Early history of video games

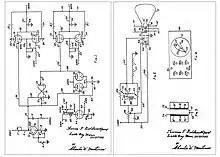
Circuitry schematic from the patent for the cathode-ray tube amusement device

The term "video game" has evolved over the decades from a purely technical definition to a general concept defining a new class of interactive entertainment. Technically, for a product to be a video game under early definitions, it needed to transmit a video signal to a display.